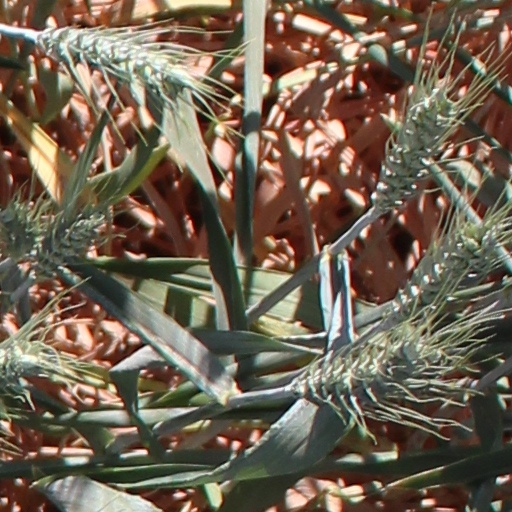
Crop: wheat